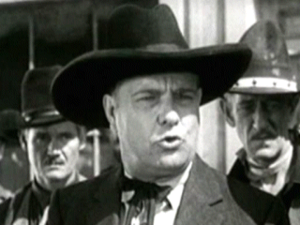
Edward Peil Sr., né le 18 janvier 1883 à Racine, Wisconsin, et mort le 29 décembre 1958 à Hollywood, Californie, est un acteur américain.
Panique à Yucca City est un film américain réalisé par Robert N. Bradbury, sorti en 1934.